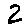
Label: 2